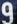
Number: 9